Swiss people

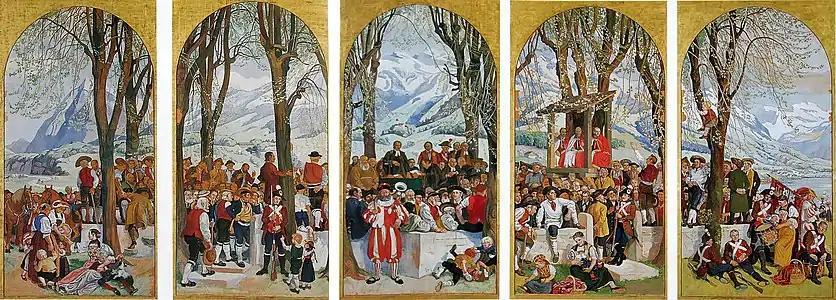
"Landsgemeinde" by Wilhelm Balmer and Albert Welti (1907–1914); an idealized National Romantic depiction of Swiss population and society.

The Swiss populace historically derives from an amalgamation of Gallic (most significant the Helvetians) or Gallo-Roman, Alamannic and Rhaetic stock. Their cultural history is dominated by the Alps, and the alpine environment is often cited as an important factor in the formation of the Swiss national character. For example, the "Swiss illness", the condition of Swiss mercenaries pining for their mountainous native home, became prototypical of the medical condition of "nostalgia" ("homesickness") described in the 17th century.